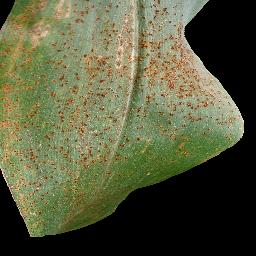
Label: Corn_(Maize)___Common_Rust